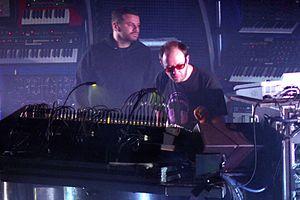
The Chemical Brothers est un duo de musique électronique anglais fondé en 1992 à Manchester et composé de Tom Rowlands et d'Ed Simon, deux anciens étudiants en histoire médiévale de l'université de Manchester. Initialement nommé The Dust Brothers, le groupe s'est rebaptisé en The Chemical Brothers afin de ne pas être confondu avec les producteurs américains du même nom. Avec des artistes comme The Prodigy ou Fatboy Slim, ils ont fait partie des pionniers qui ont mis le genre big beat à l'avant-garde de la culture pop. Ils ont connu un succès généralisé lorsque leur deuxième album Dig Your Own Hole a dominé les charts britanniques en 1997. Le duo est également reconnu pour ses prestations scéniques brillantes.
Empire est le deuxième album studio du groupe britannique de rock indépendant Kasabian sorti le 28 août 2006 sur le label Sony Music Entertainment. Enregistré en quinze jours dans les studios Rockfield au pays de Galles avec le producteur Jim Abbiss, ce disque aux sonorités plus glam rock que le précédent marque le départ de Chris Karloff et l'arrivée de Jay Mehler au sein du groupe. Accompagné de trois singles et globalement bien accueilli par la critique, il entre directement à la première place du classement britannique des ventes d'albums et y obtient un double disque de platine en moins d'un an. Il est aussi disque de platine en Irlande et disque d'or en Australie.